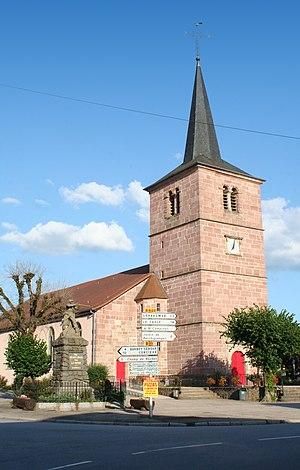
Monument aux morts et église de Granges-sur-Vologne (Vosges)